Wild Wild Wet

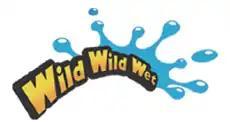
The old logo of the park

Wild Wild Wet is a water theme park in Singapore. It is located at NTUC Downtown East in Pasir Ris, Singapore.